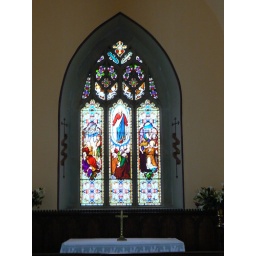
Stained glass window in the Anglican Church of St Lukes the Physician Richmond Tasmania Australia